Twickenham Stadium

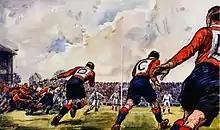
"Starting an Attack", painting of the England v Wales rugby union match at Twickenham in 1931

In 1926, the first Middlesex Sevens took place at the ground. In 1927 the first Varsity Match took place at Twickenham for the first time. On 19 March 1938, BBC Television broadcast the EnglandScotland (Calcutta Cup) match from Twickenham, the first time that a rugby match was shown live on television. In 1959, to mark 50 years of the ground, a combined side of England and Wales beat Ireland and Scotland by 26 points to 17.